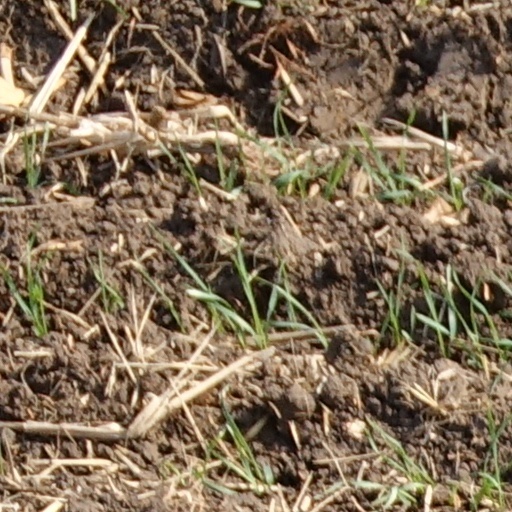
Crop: wheat